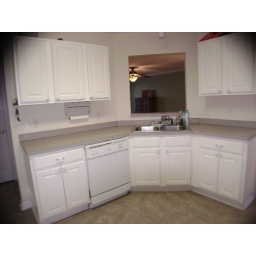
Pass through window over sink at 141 Penzance Blvd, Goose Creek, SC 29445 in Devon Forest